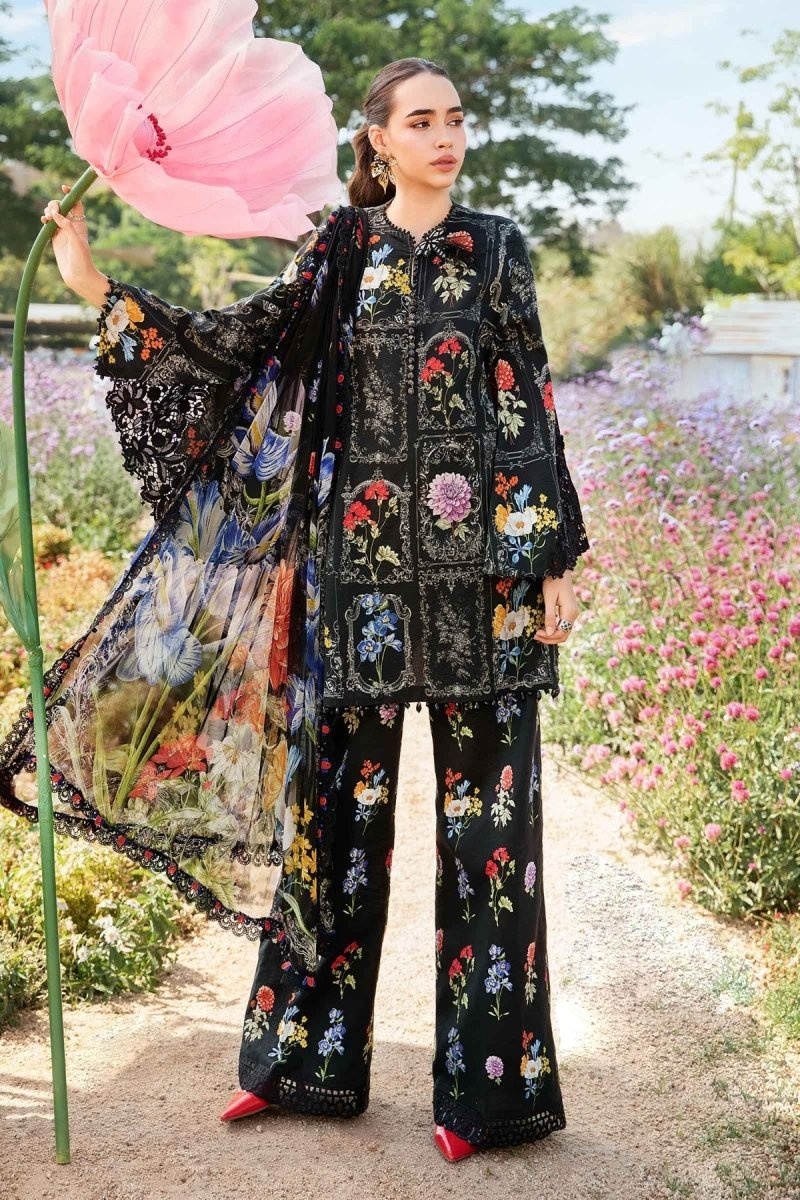
Maria. B 3-Piece Unstitched Printed Lawn Suit - MPT-2511-B
Maria. B M-Prints Spring Summer Collection 2025 Product Type: Unstitched SKU: MB-SS-25-MPT-2511-B Description Shirt Printed Shirt Embroidered Organza Patti Embroidered Patches Embroidered 3D Flowers Fabric: Lawn Color: Black Trousers Printed Trouser Fabric: Cambric Color: Black Dupatta Printed Dupatta Fabric: Chiffon Color: Black Note: Dry Clean Only Our products are 100% authentic quality goods sourced directly from the manufacturers. 100% authentic and official brands Free UK delivery Delivery within 2-3 days No hidden charges Best price guaranteed. NOTE: 1. Color May vary from the image shown because of the lighting used in photography. 2. Unstitched suits include fabric and patches only as mentioned in the description above (not Embellishments e.g. tassels etc).
Brand: Maria.B
Category: Apparel & Accessories > Clothing > Outfit Sets